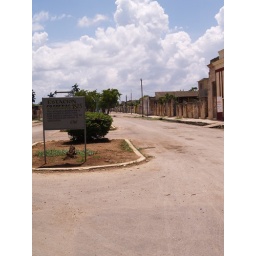
A street leading to the docks and water front in Cardenas